Question: Please indicate a possible affordance area of baseball bat that can be used for holding
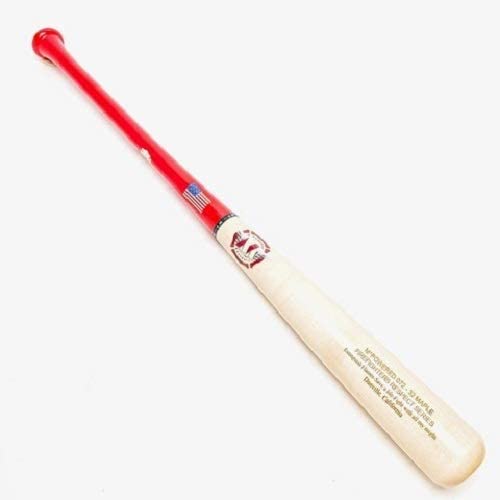
Answer: [28, 25, 236, 234]